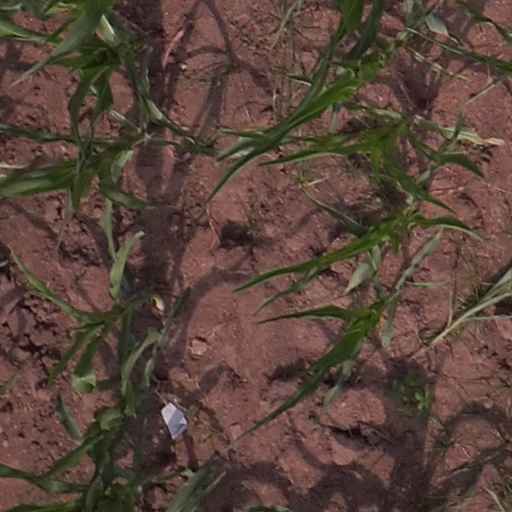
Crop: maize; corn